2016 Turkish coup attempt

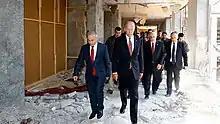
Vice President Joe Biden inspects damage to the Grand National Assembly during a visit to Ankara on 24 August 2016.

The U.S. consulate in Turkey issued an advisory to U.S. citizens to avoid the Incirlik Air Base in southern Turkey, which houses about 50 nuclear bombs, until "normal operations have been restored". They stated that local authorities were denying access to the air base and that power supplying the air base was shut off.